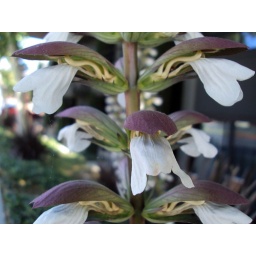
Acanthus mollis. I loved how many wonderful flowers and plants were in bloom &amp;lt;3